Mississippian culture pottery

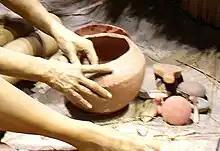
A potter smooths the inside of a vessel

Such clay has a high "shrink-swell" ratio depending upon the amount of water present. As it dries from a saturated to a dry state, it shrinks greatly – as seen in the cracked clay deposits of drying flooded areas – and this characteristic presents a serious problem to the potter. As the vessel is fired, any water left in the clay will tend to quickly turn to steam and explode the vessel wall in a spawl. It takes care and time to dry these vessels before they can be fired safely. Moreover, as even a well-tempered vessel dries, shrinkage rates vary around the contours of the form and will create strains that will crack an air-drying vessel if the drying is not slowed and controlled. A high shrinkage rate probably meant much effort lost to broken pots in both the drying and firing stages for inexperienced potters and ineffective technologies. Woodland potters attempted to remedy the high shrinkage by using large amounts (up to 33%) of coarse sand and/or grog temper in their efforts to render the clay usable for vessel construction. Moreover, their vessel shapes were necessarily confined to either a flat or conical-bottomed vessel. A thick-walled construction was required in order for the vessel to stand, in an unfired state, without collapsing during the air-drying process in preparation for firing. Non-backswamp clays used in many parts of the world could use grog and/or sand and create a round-bottomed vessel, favored by the cook, but not so with the "gumbo" clays of the Mississippi Valley.